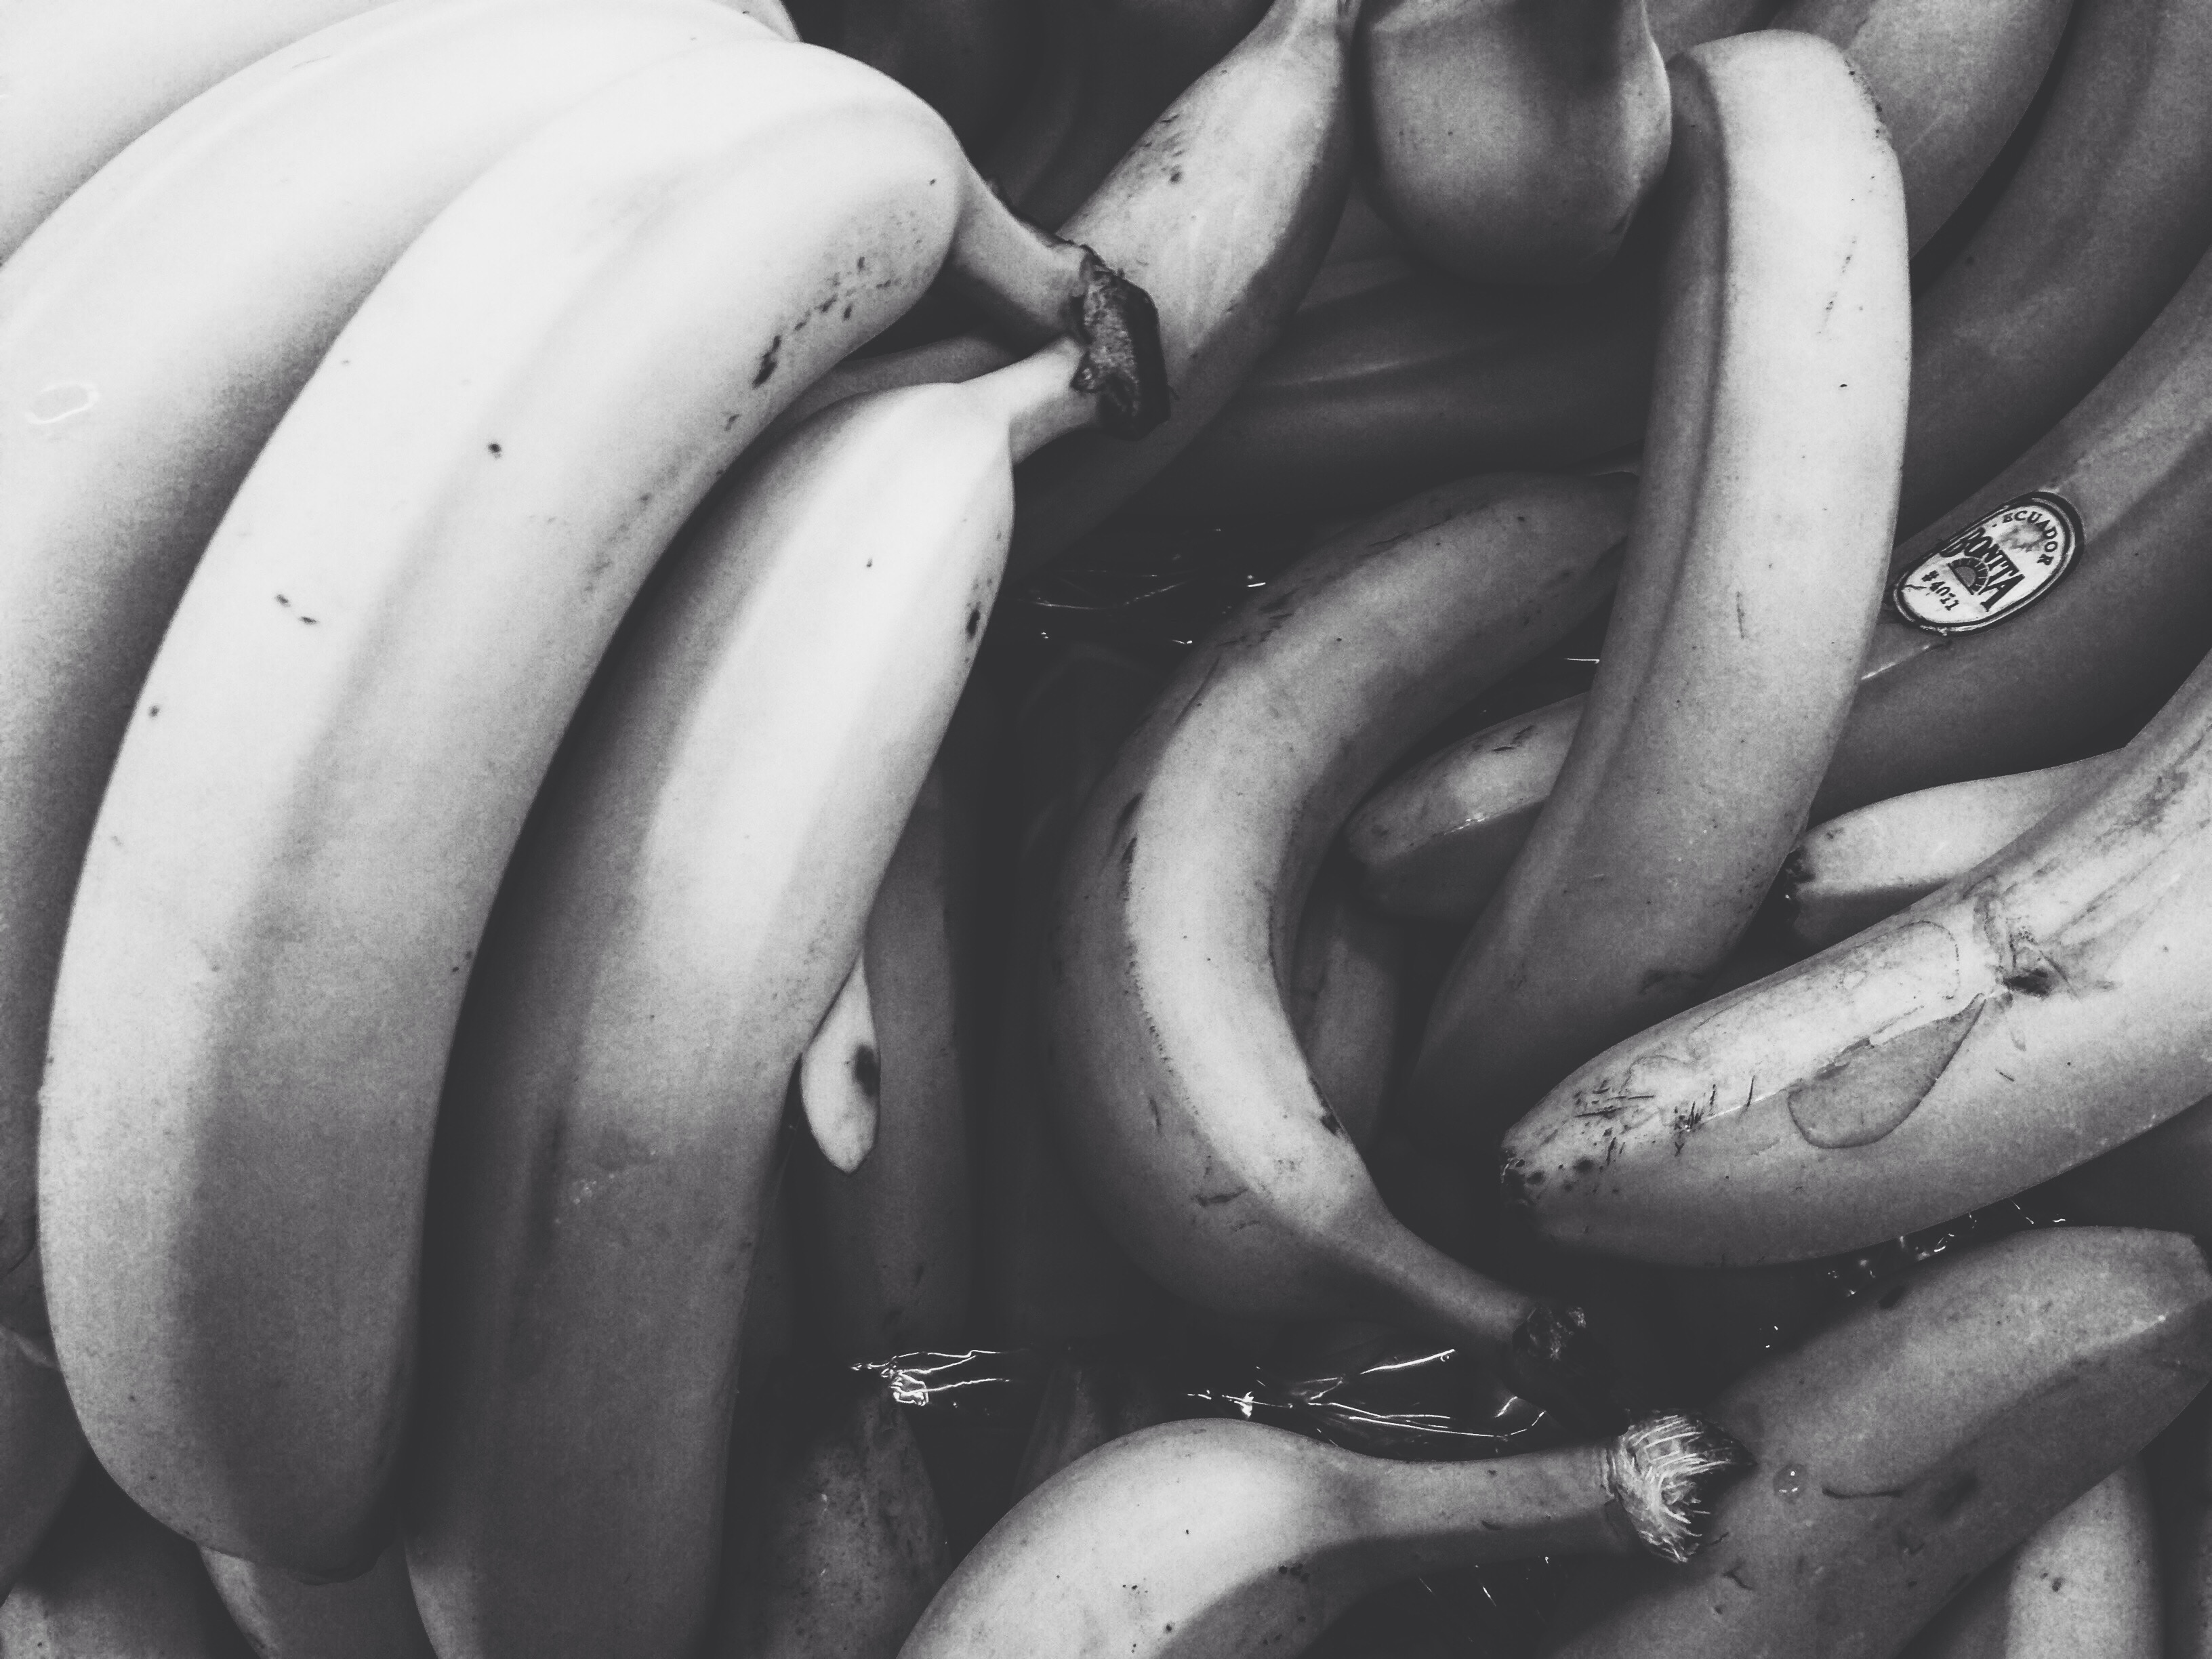
hand, black and white, white, photography, black, monochrome, close up, drawing, organ, macro photography, monochrome photography